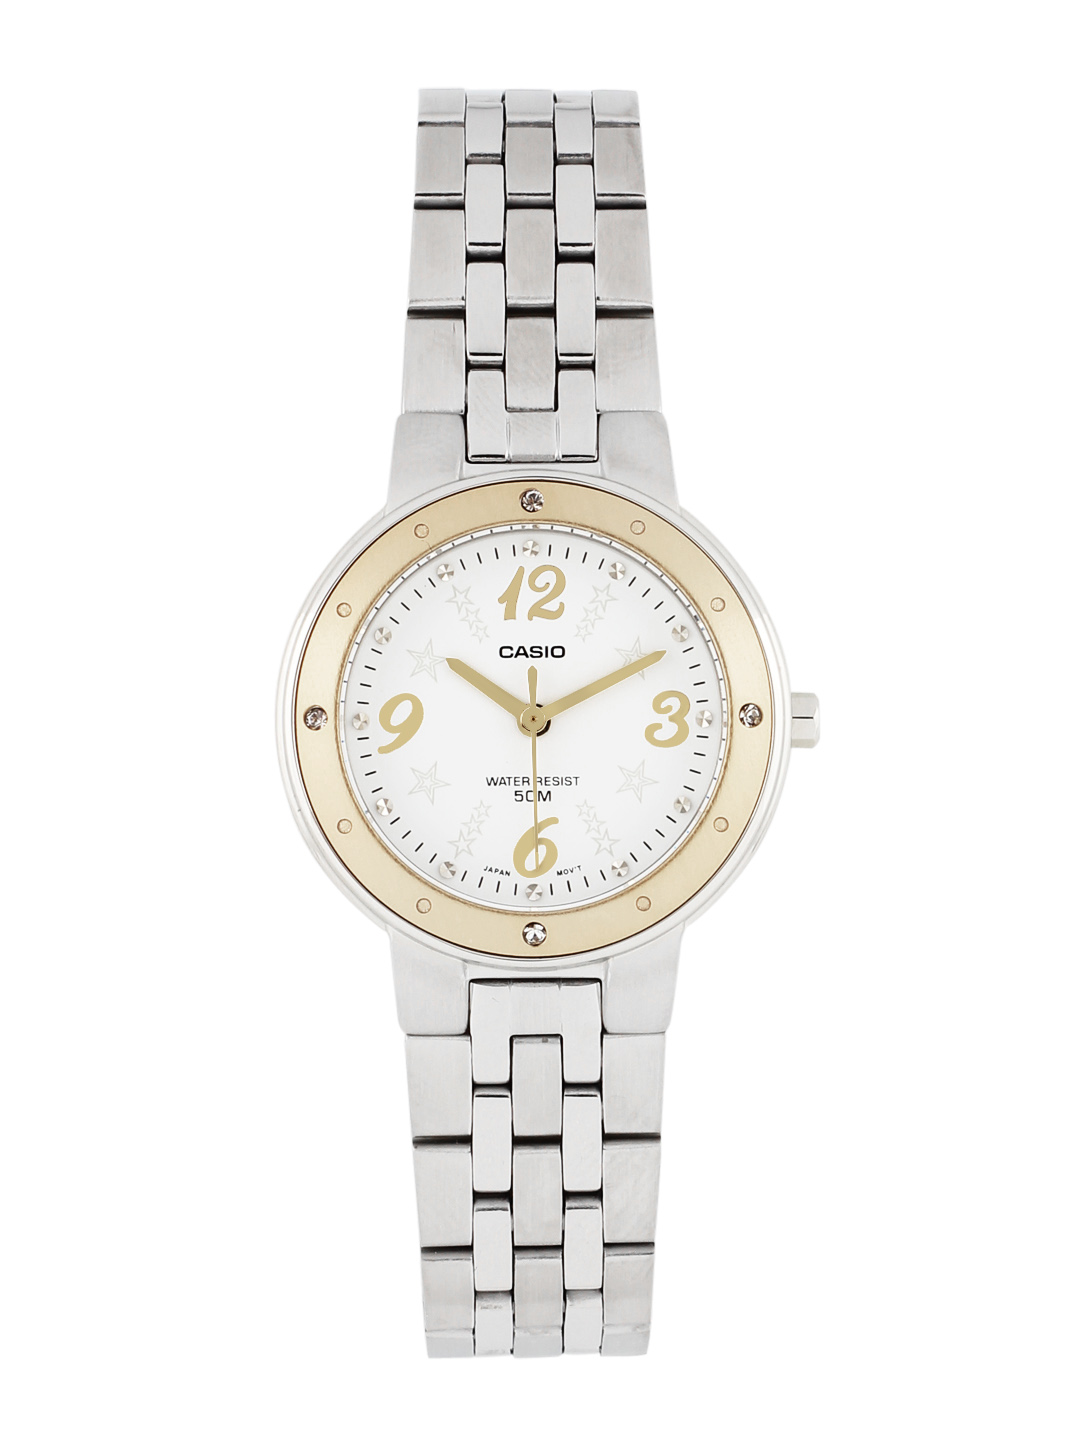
CASIO ENTICER Women White Dial Watch A672
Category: Accessories / Watches / Watches
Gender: Women
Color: White
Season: Winter 2016
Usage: Casual